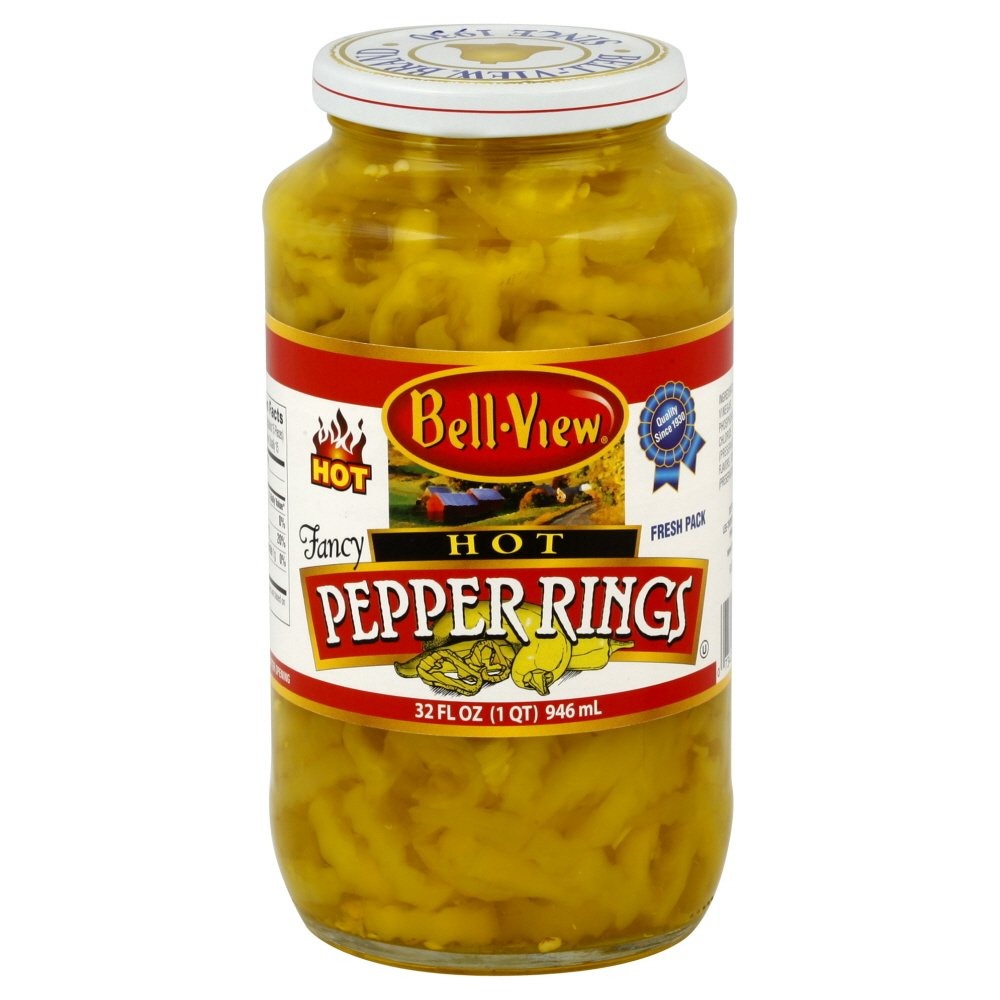
Item Name: Glass Bell-View Fancy Pepper Ring, Hot, 32 Ounce
Bullet Point 1: Fresh packed hot banana pepper slices, great for salads, pizza and sandwiches
Bullet Point 2: Gluten free
Value: 32.0
Unit: oz

Price: 9.17